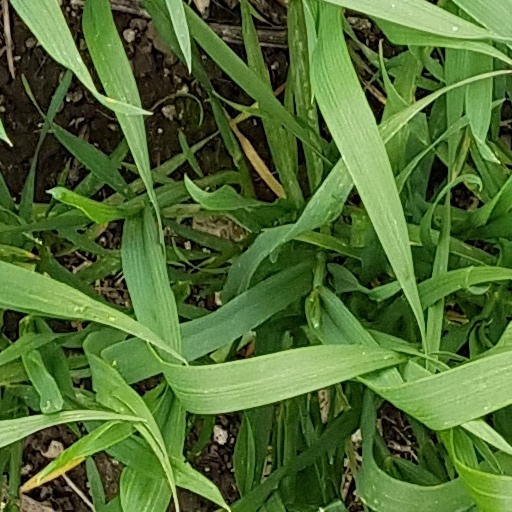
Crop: wheat